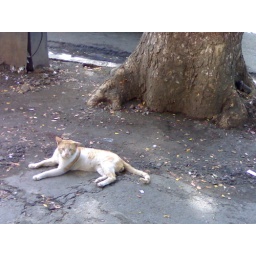
Cat under a tree on pavement on way to bus stop